Light bulb sign

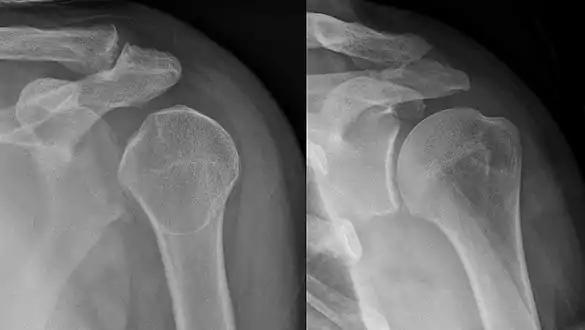
X-ray shoulder showing light bulb sign (left) in posterior shoulder dislocation. The image on the right was taken after reposition.

The light bulb sign is a radiological finding observed on plain radiographs in the context of posterior shoulder dislocation. It refers to the abnormal, rounded appearance of the humeral head, which resembles a "light bulb," due to internal rotation of the arm following dislocation.